Tignanello (wine)

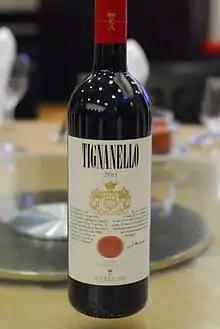
2003 Antinori Tiganello

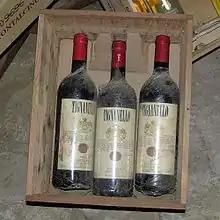
Box of Tignanello bottles

Tignanello is the name that was given in the 1970s to a new wine produced by the ancient house of Antinori (wine producers since 1385) and takes its name from the Tenuta di Tignanello production area in the town of San Casciano in Val di Pesa. Made in 1971, Tignanello was one of the first red wines produced in the area without white grapes, and with the cabernet sauvignon and cabernet franc grape varieties. Tignanello is regarded as an innovative pioneer of the modern Italian top wines, the so-called Super Tuscans, and has decisively shaped Italian viticulture.